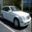
Label: automobile